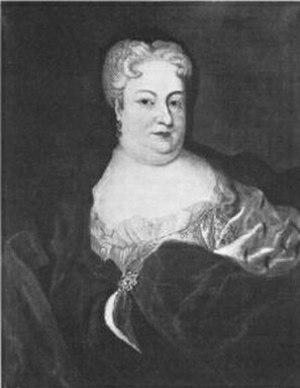
Sophie-Amélie d'Ahlefeldt était la fille du comte Frédéric d'Ahlefeldt et de Marie-Élisabeth de Leiningen-Dagsbourg-Hartenbourg.